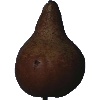
Label: pear_kaiser